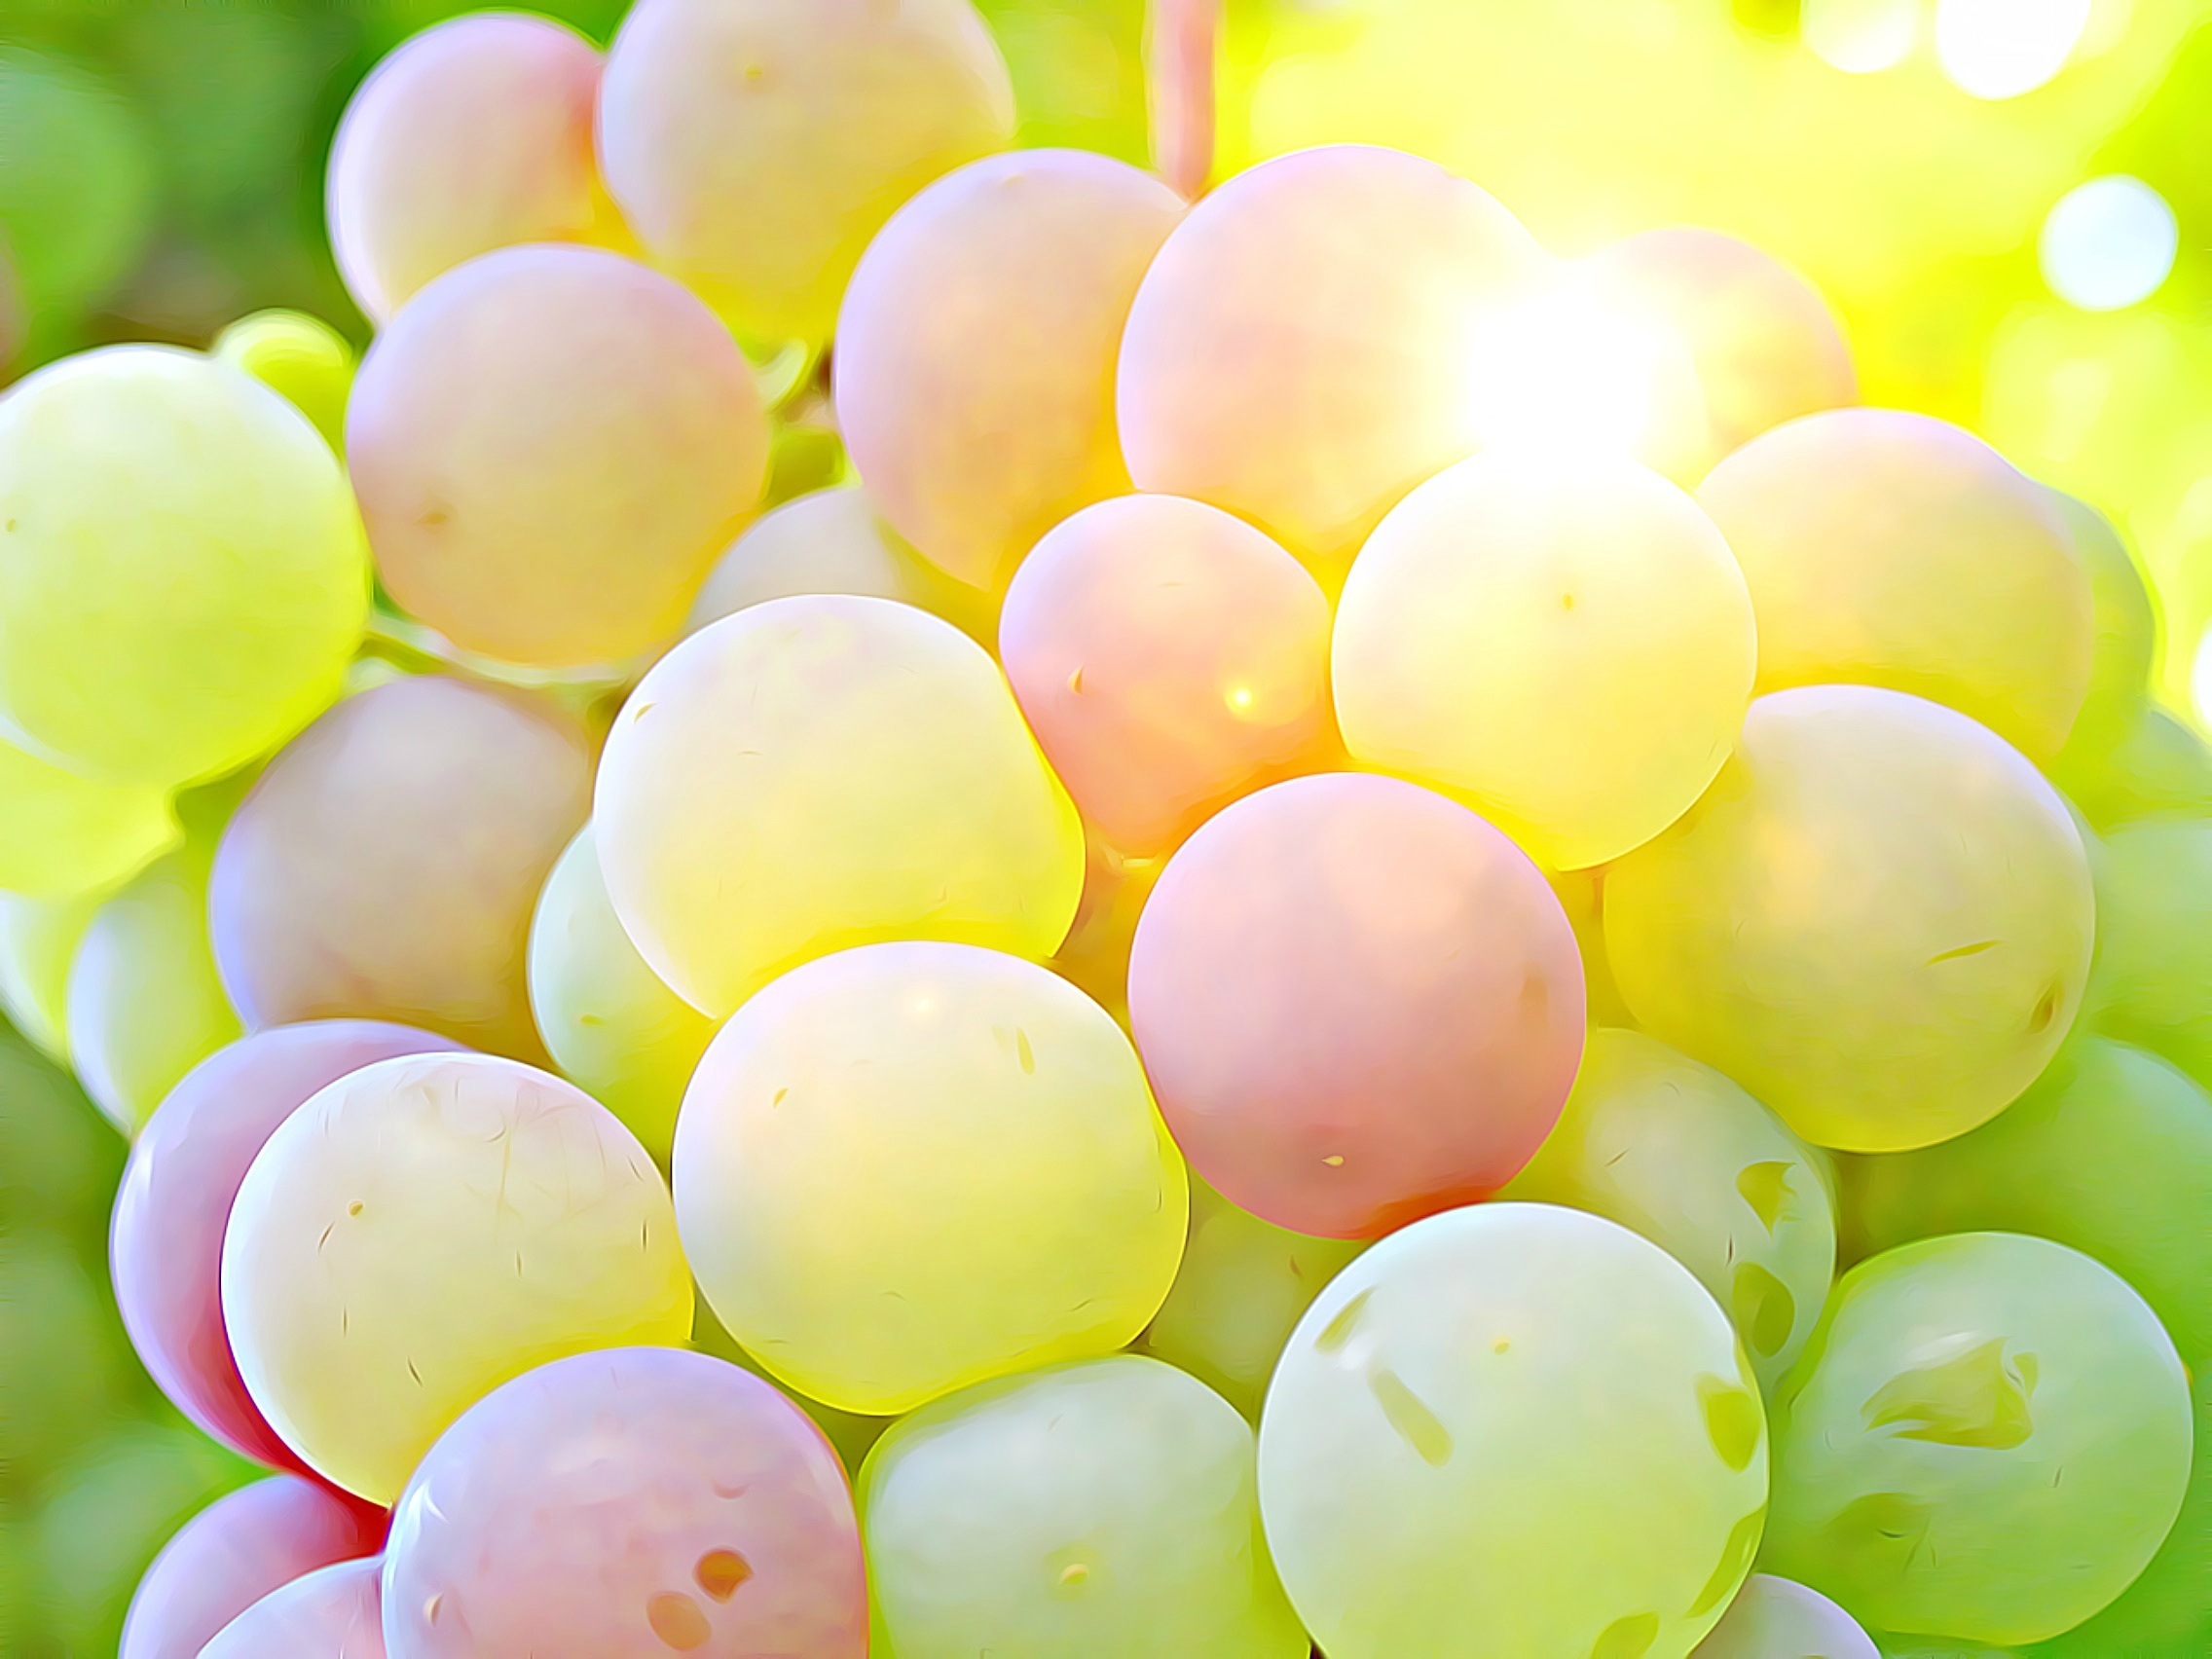
nature, plant, grape, wine, fruit, sunlight, flower, food, green, produce, crop, color, autumn, yellow, agriculture, garden, health, alcohol, life, macro photography, flowering plant, vitis, cluster crop, cant, land plant, grapevine family, berry crop